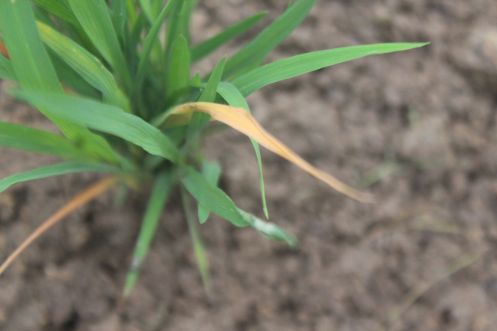
Disease: Tungro